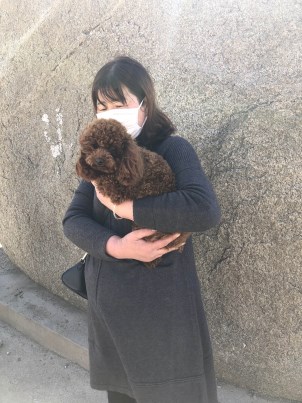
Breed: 7449-n000128-teddy